Kaptain Brawe: A Brawe New World

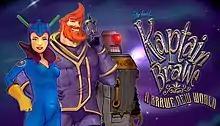

Kaptain Brawe: A Brawe New World is a point n' click adventure video game developed by Cateia Games. It was released in 2011 for Microsoft Windows, Windows Phone, Mac, iOS and Android. It follows the adventures of "Kaptain Brawe", a Space Police officer who embarks on a journey filled with quests, conspiracies and general chaos, as he follows the lead of two kidnapped alien scientists.